J. J. Thomson

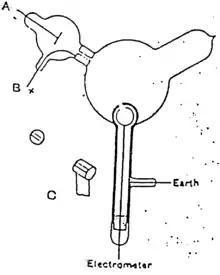
The cathode-ray tube by which J. J. Thomson demonstrated that cathode rays could be deflected by a magnetic field, and that their negative charge was not a separate phenomenon

While supporters of the aetherial theory accepted the possibility that negatively charged particles are produced in Crookes tubes, they believed that they are a mere by-product and that the cathode rays themselves are immaterial. Thomson set out to investigate whether or not he could actually separate the charge from the rays.